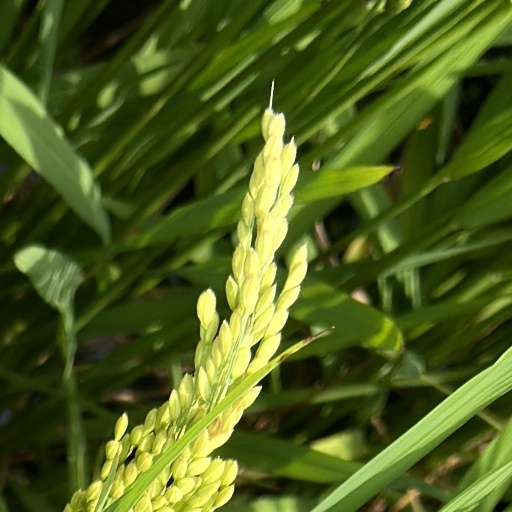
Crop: rice